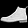
Label: Ankle boot